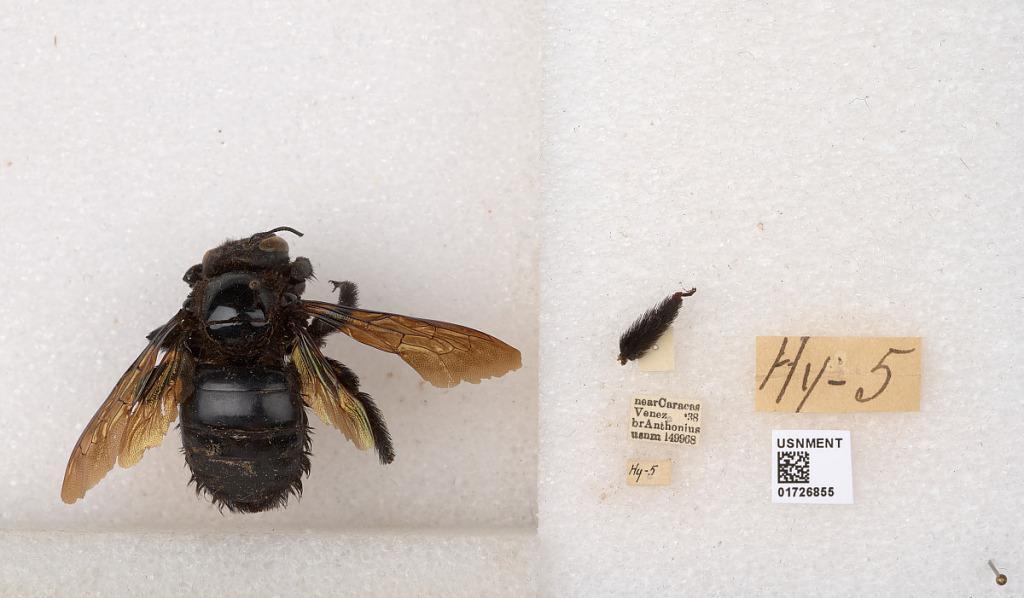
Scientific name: Xylocopa (Neoxylocopa) frontalis (Olivier)
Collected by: B. Anthonius
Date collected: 1938-1-1
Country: Venezuela
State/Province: Federal
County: Libertador
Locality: near Caracas